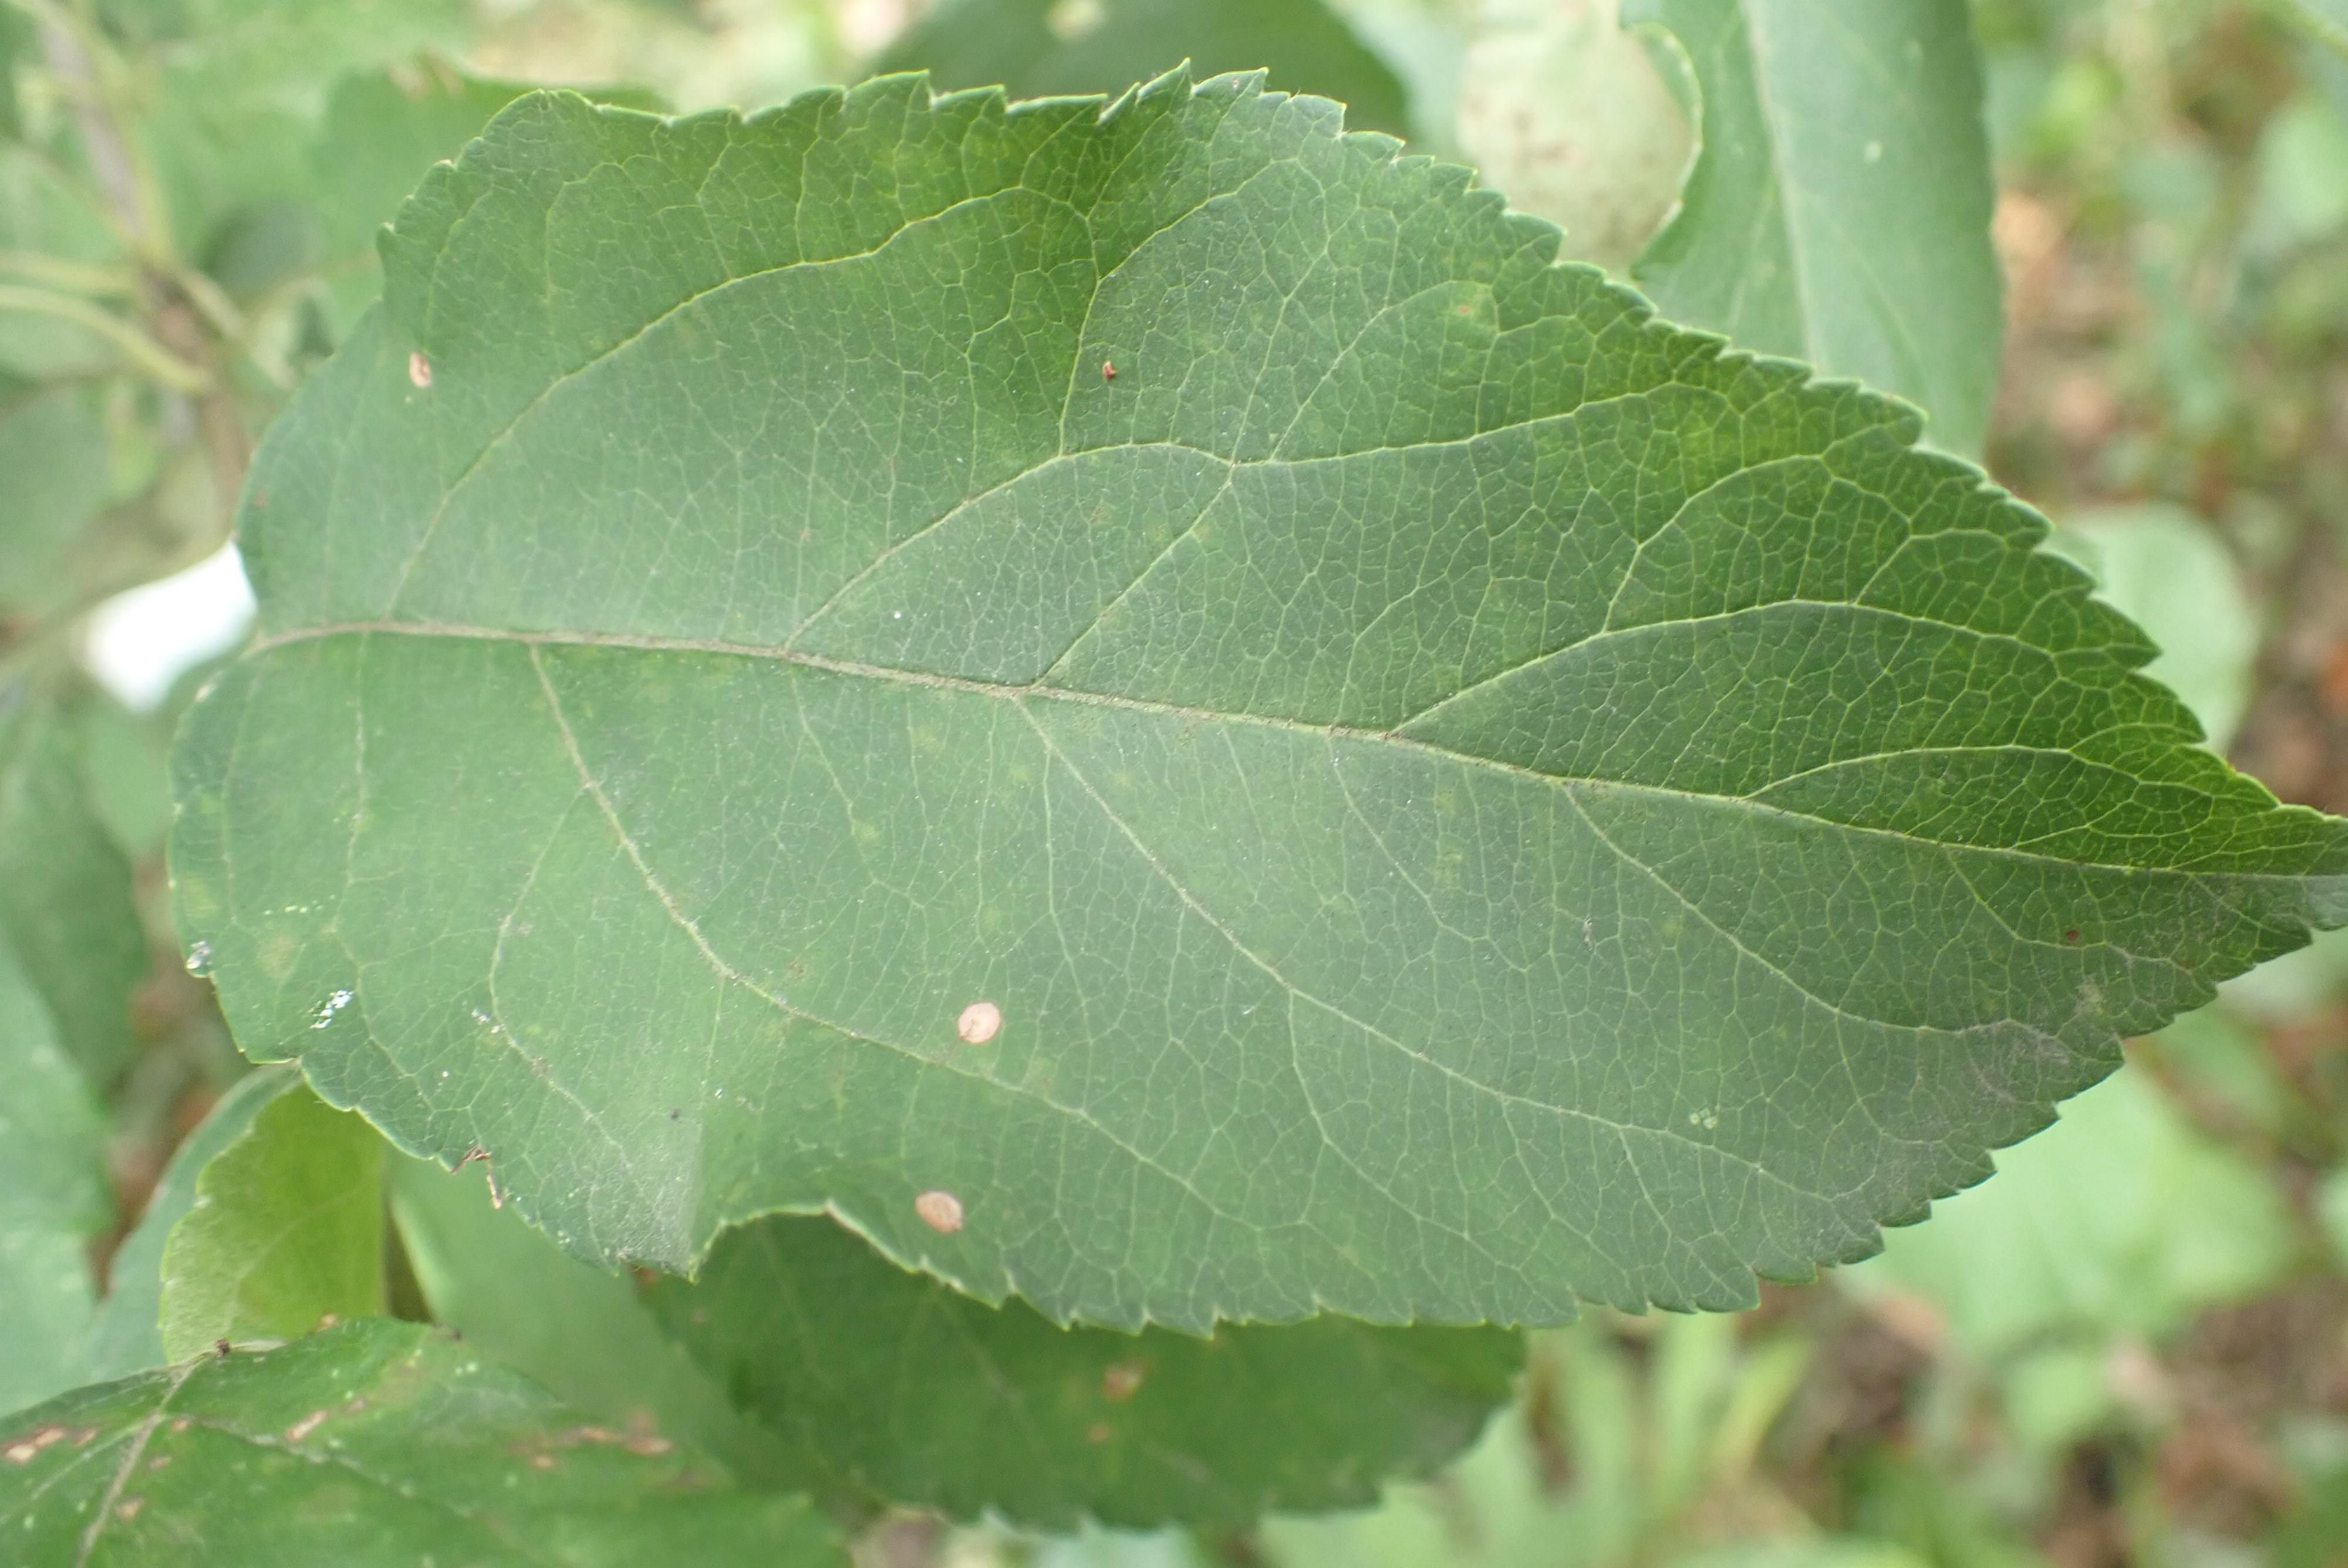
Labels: complex